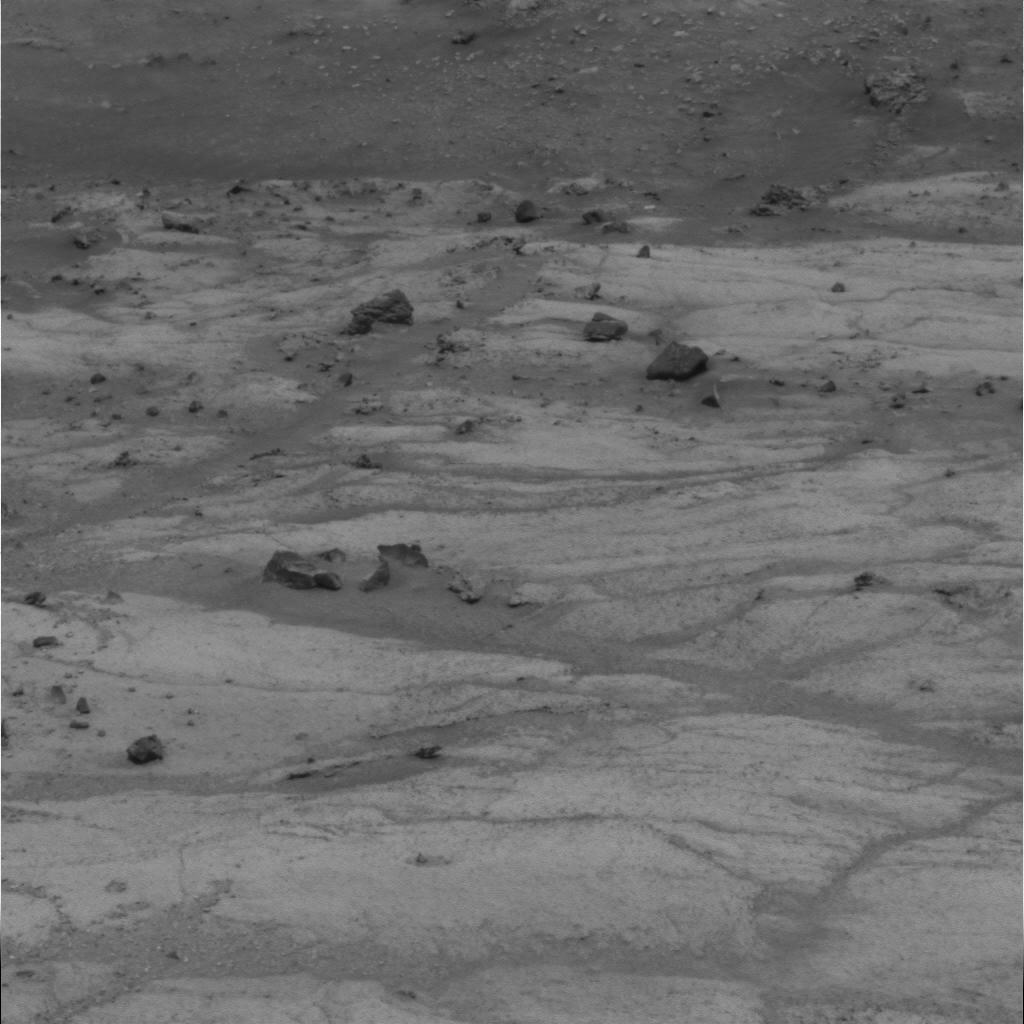
Surface features visible: Rock Outcrops, Float Rocks, Clasts, Rock (Linear Features), Soil, Nearby Surface